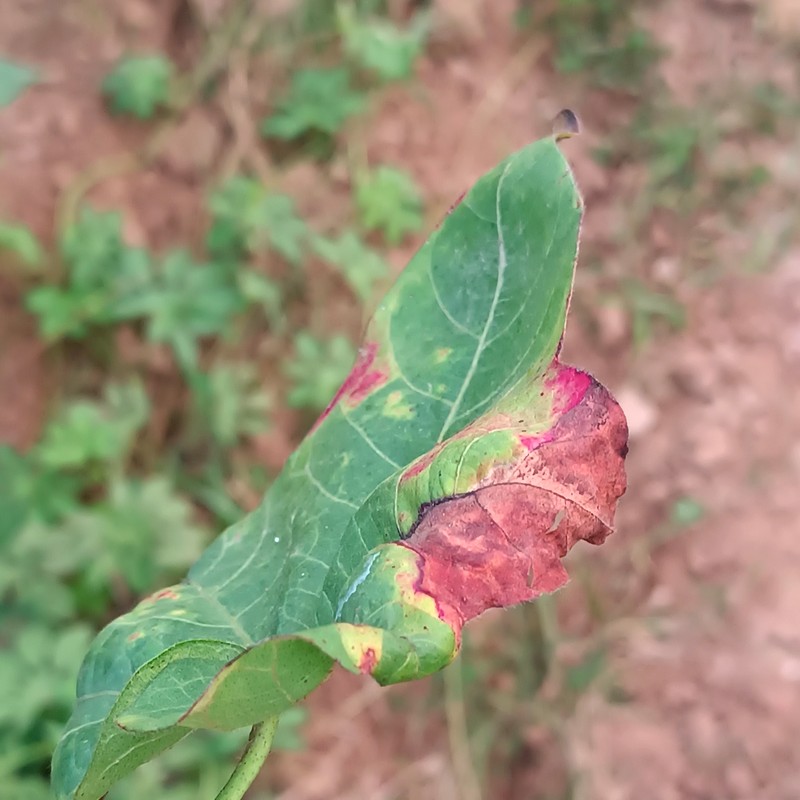
Label: Leaf Redding